Coaster (rail service)

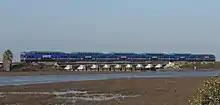
A "Coaster" train passes over a new concrete bridge (as part of a bridge replacement project) near Torrey Pines State Natural Reserve.

San Diego County voters extended the "TransNet" sales tax through 2038, which includes funding for rail track upgrades. By the early 2010s, numerous improvements such as added double track and bridge replacements were in various stages of construction and design. As part of the broader North Coast Corridor project, approximately $1 billion is planned to be spent on new segments of double track between San Diego and Orange County.